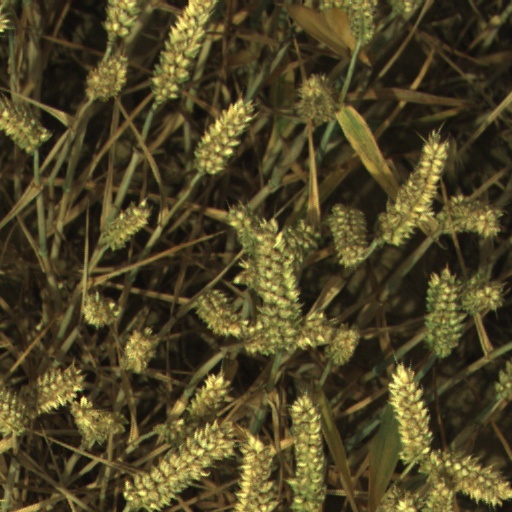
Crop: wheat